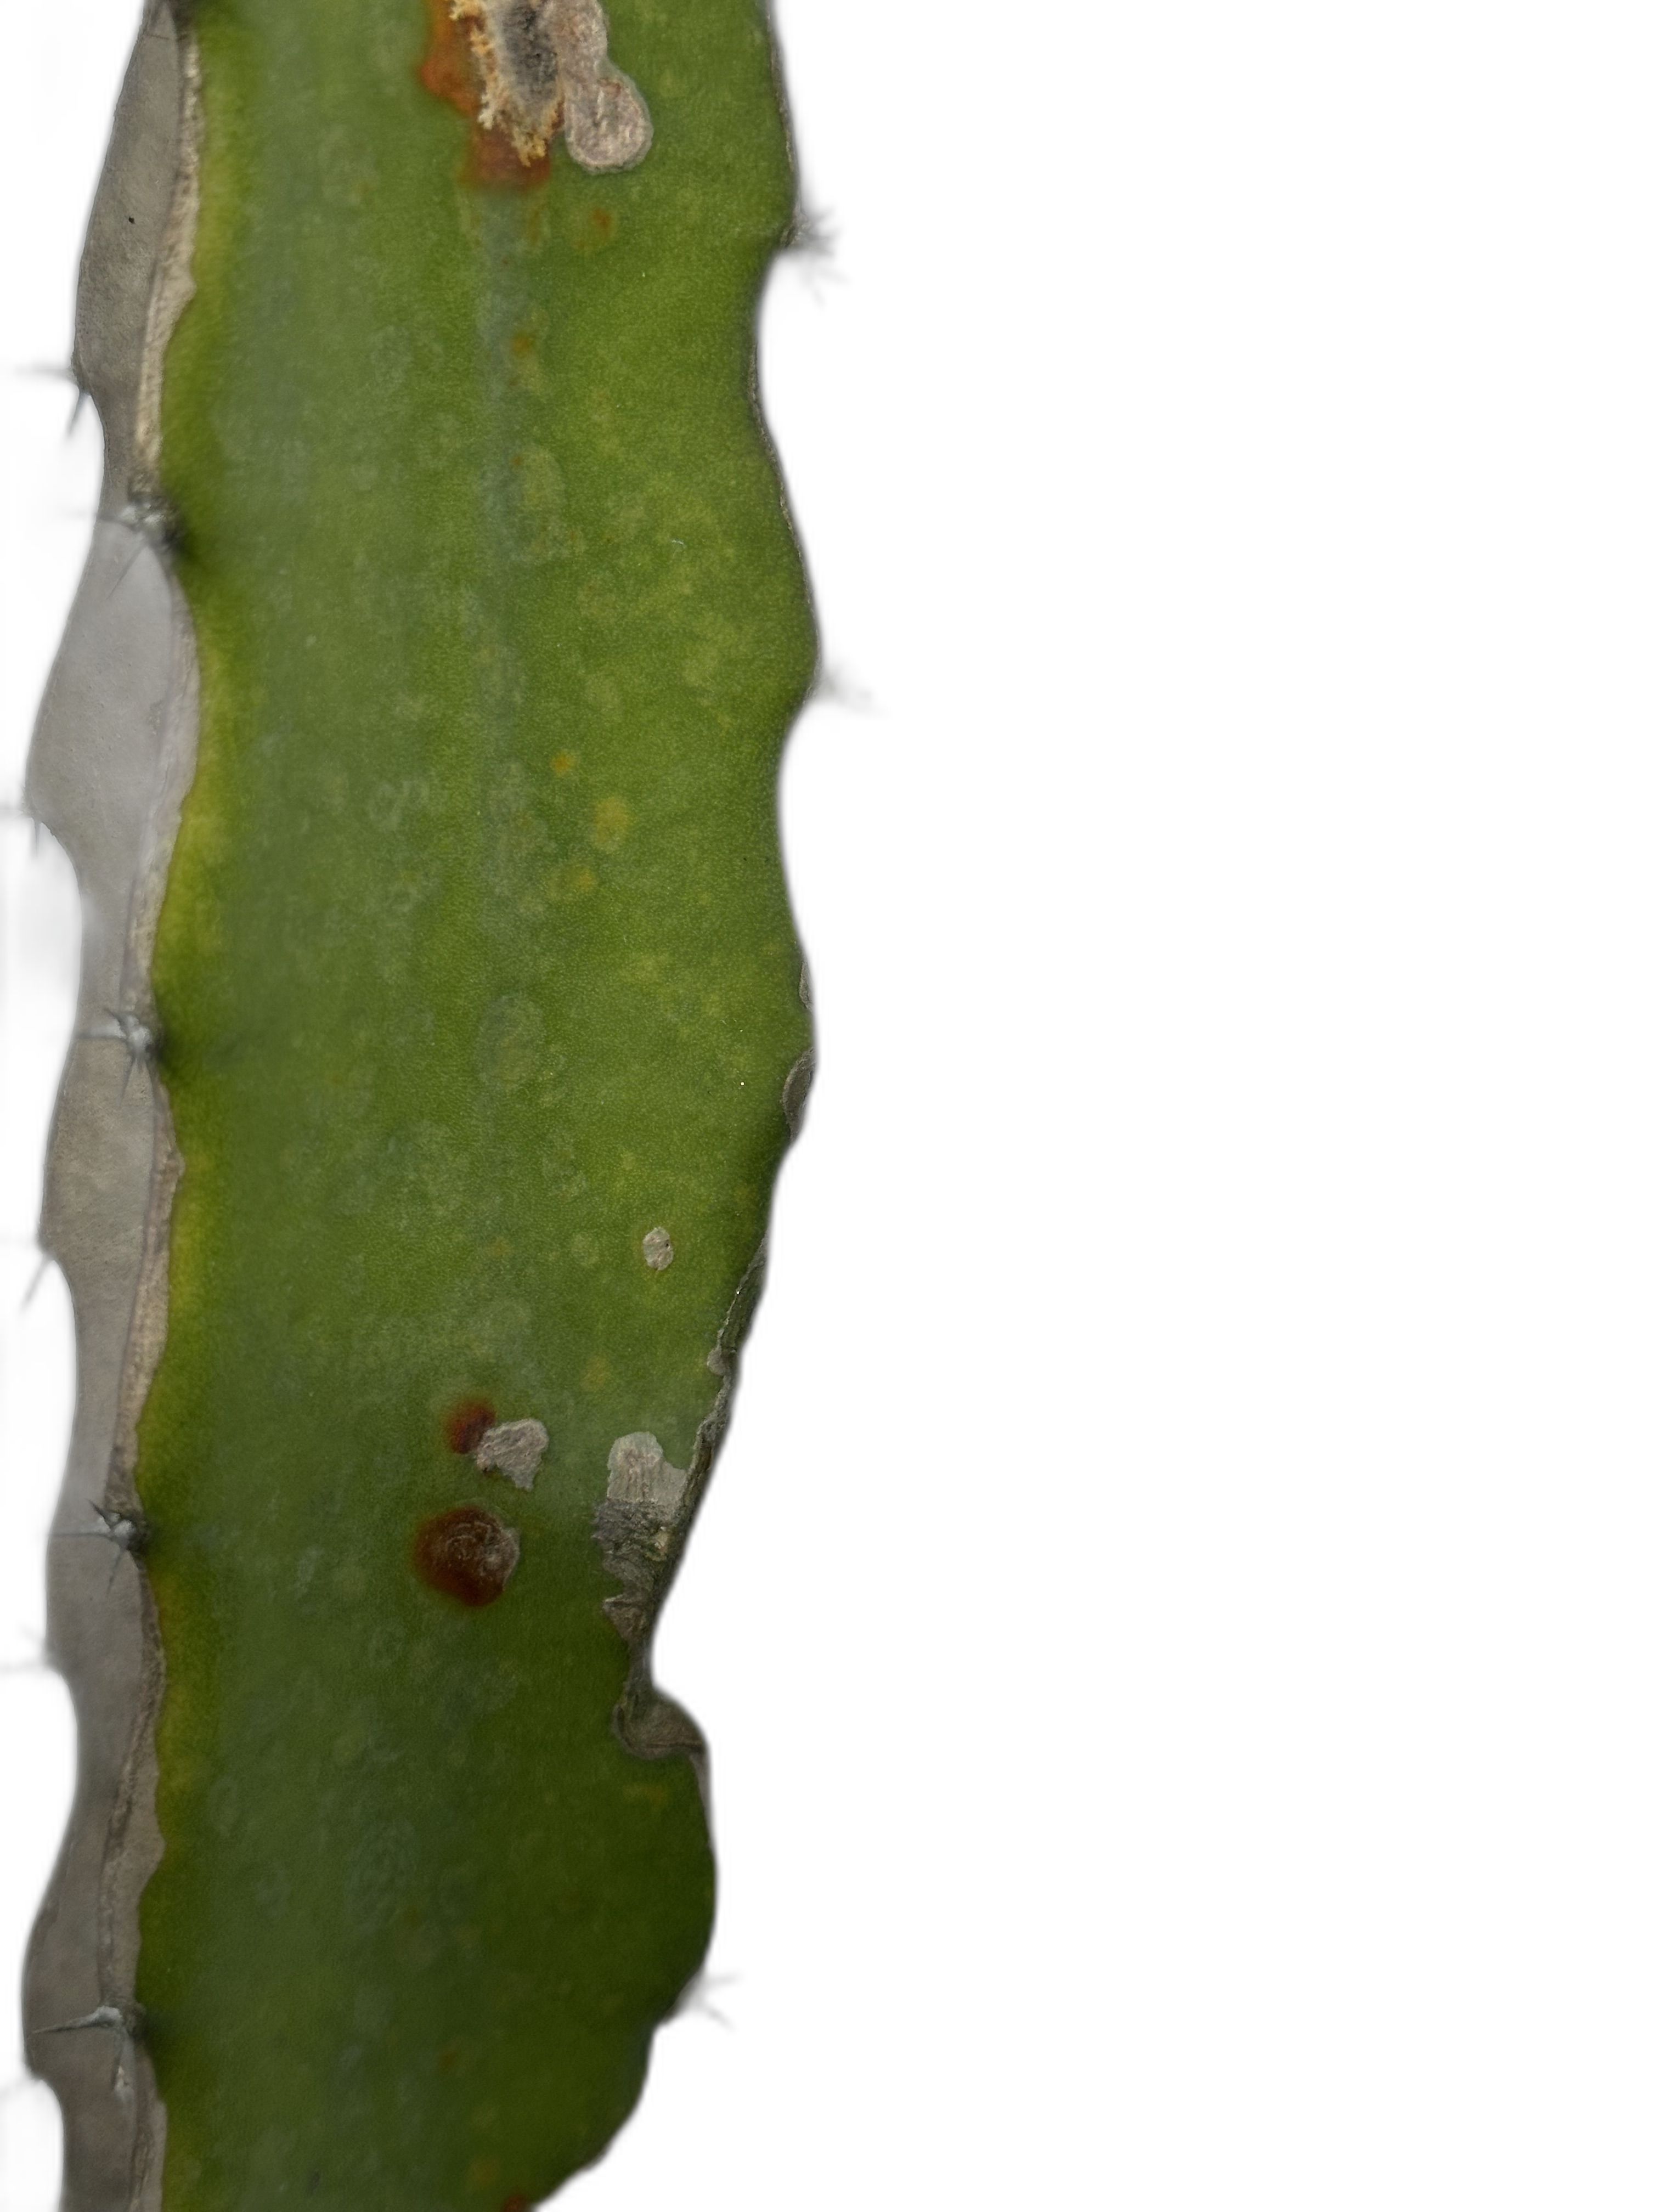
Label: Bad leaf